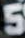
Number: 5